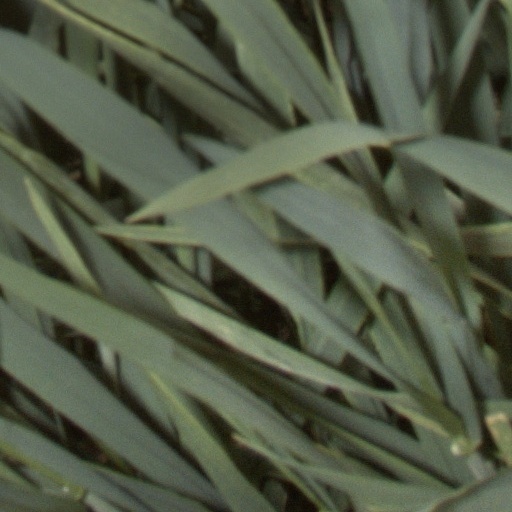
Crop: wheat